Underwater exploration

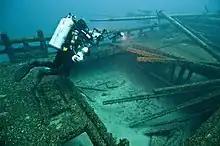
Wreck of the "Audubon" in upper Lake Huron

The exploration of lakes is done in much the same way as exploration of coastal waters, and is often simplified by relatively small water movement, and shallow depths, though depths can easily extend beyond the range for ambient pressure diving. Visibility ranges between the best, nearing the theoretical maximum for water, and the worst, effectively zero, or measurable in millimeters.